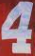
Number: 4